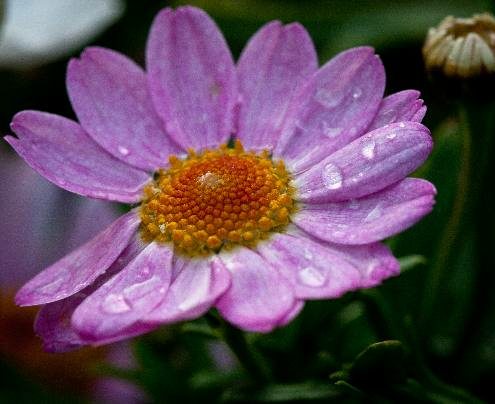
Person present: No